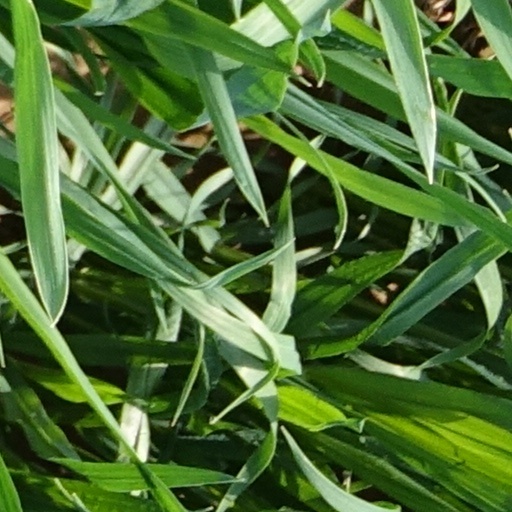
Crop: wheat